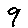
Label: 9